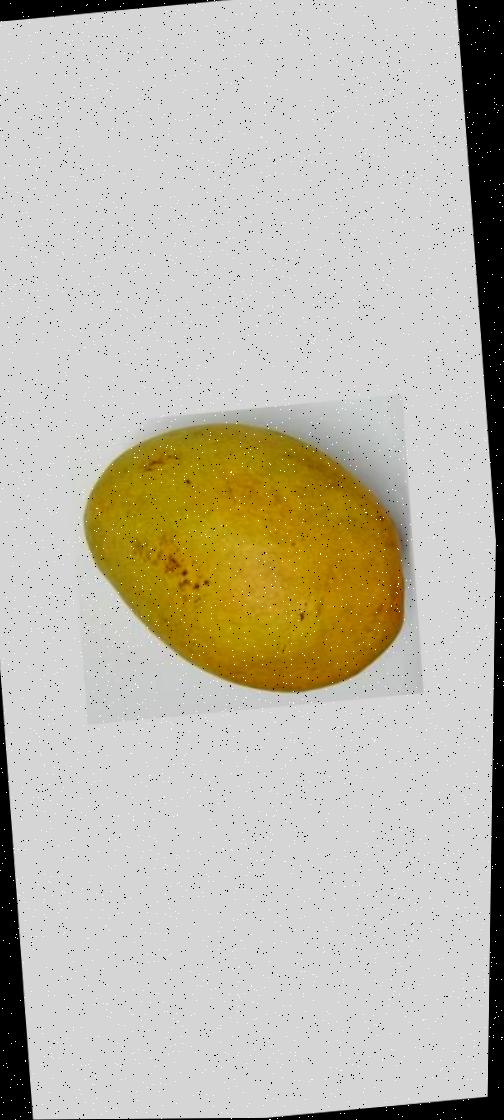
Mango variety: Bari-11